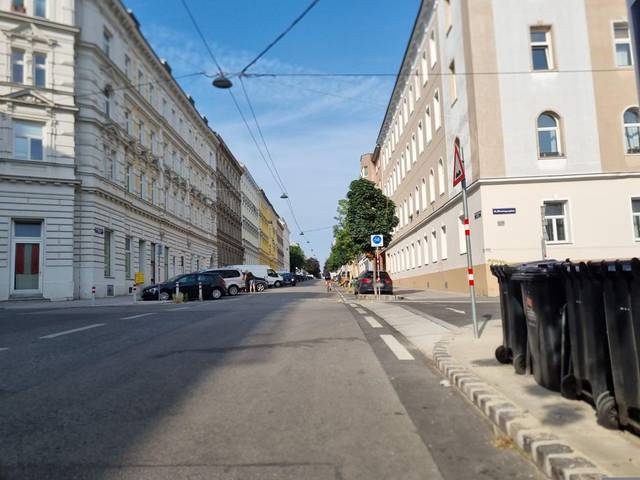
Region: Austria
Coordinates: 48.194, 16.319